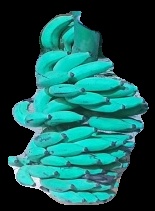
Variety: elakki-bale
Grade: grade3